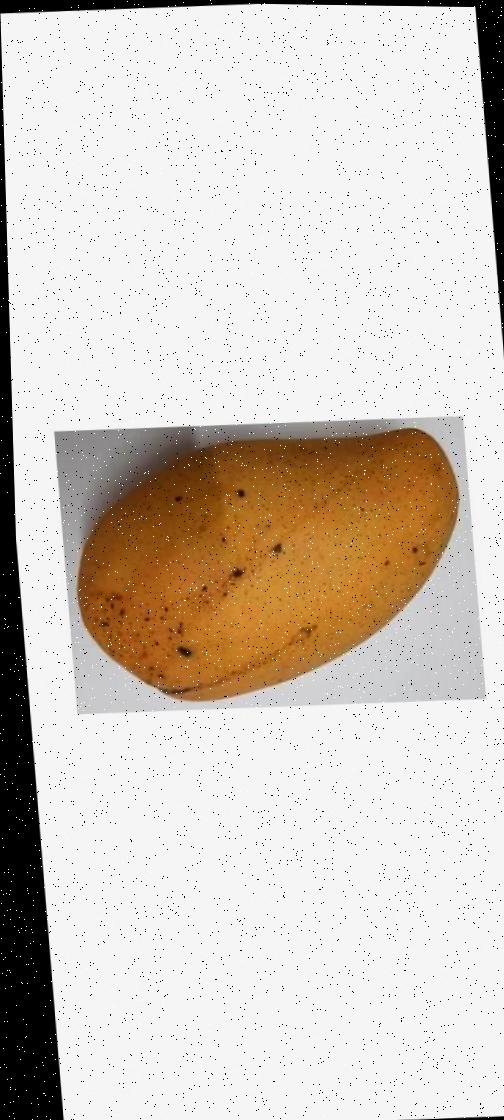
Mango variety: Katimon